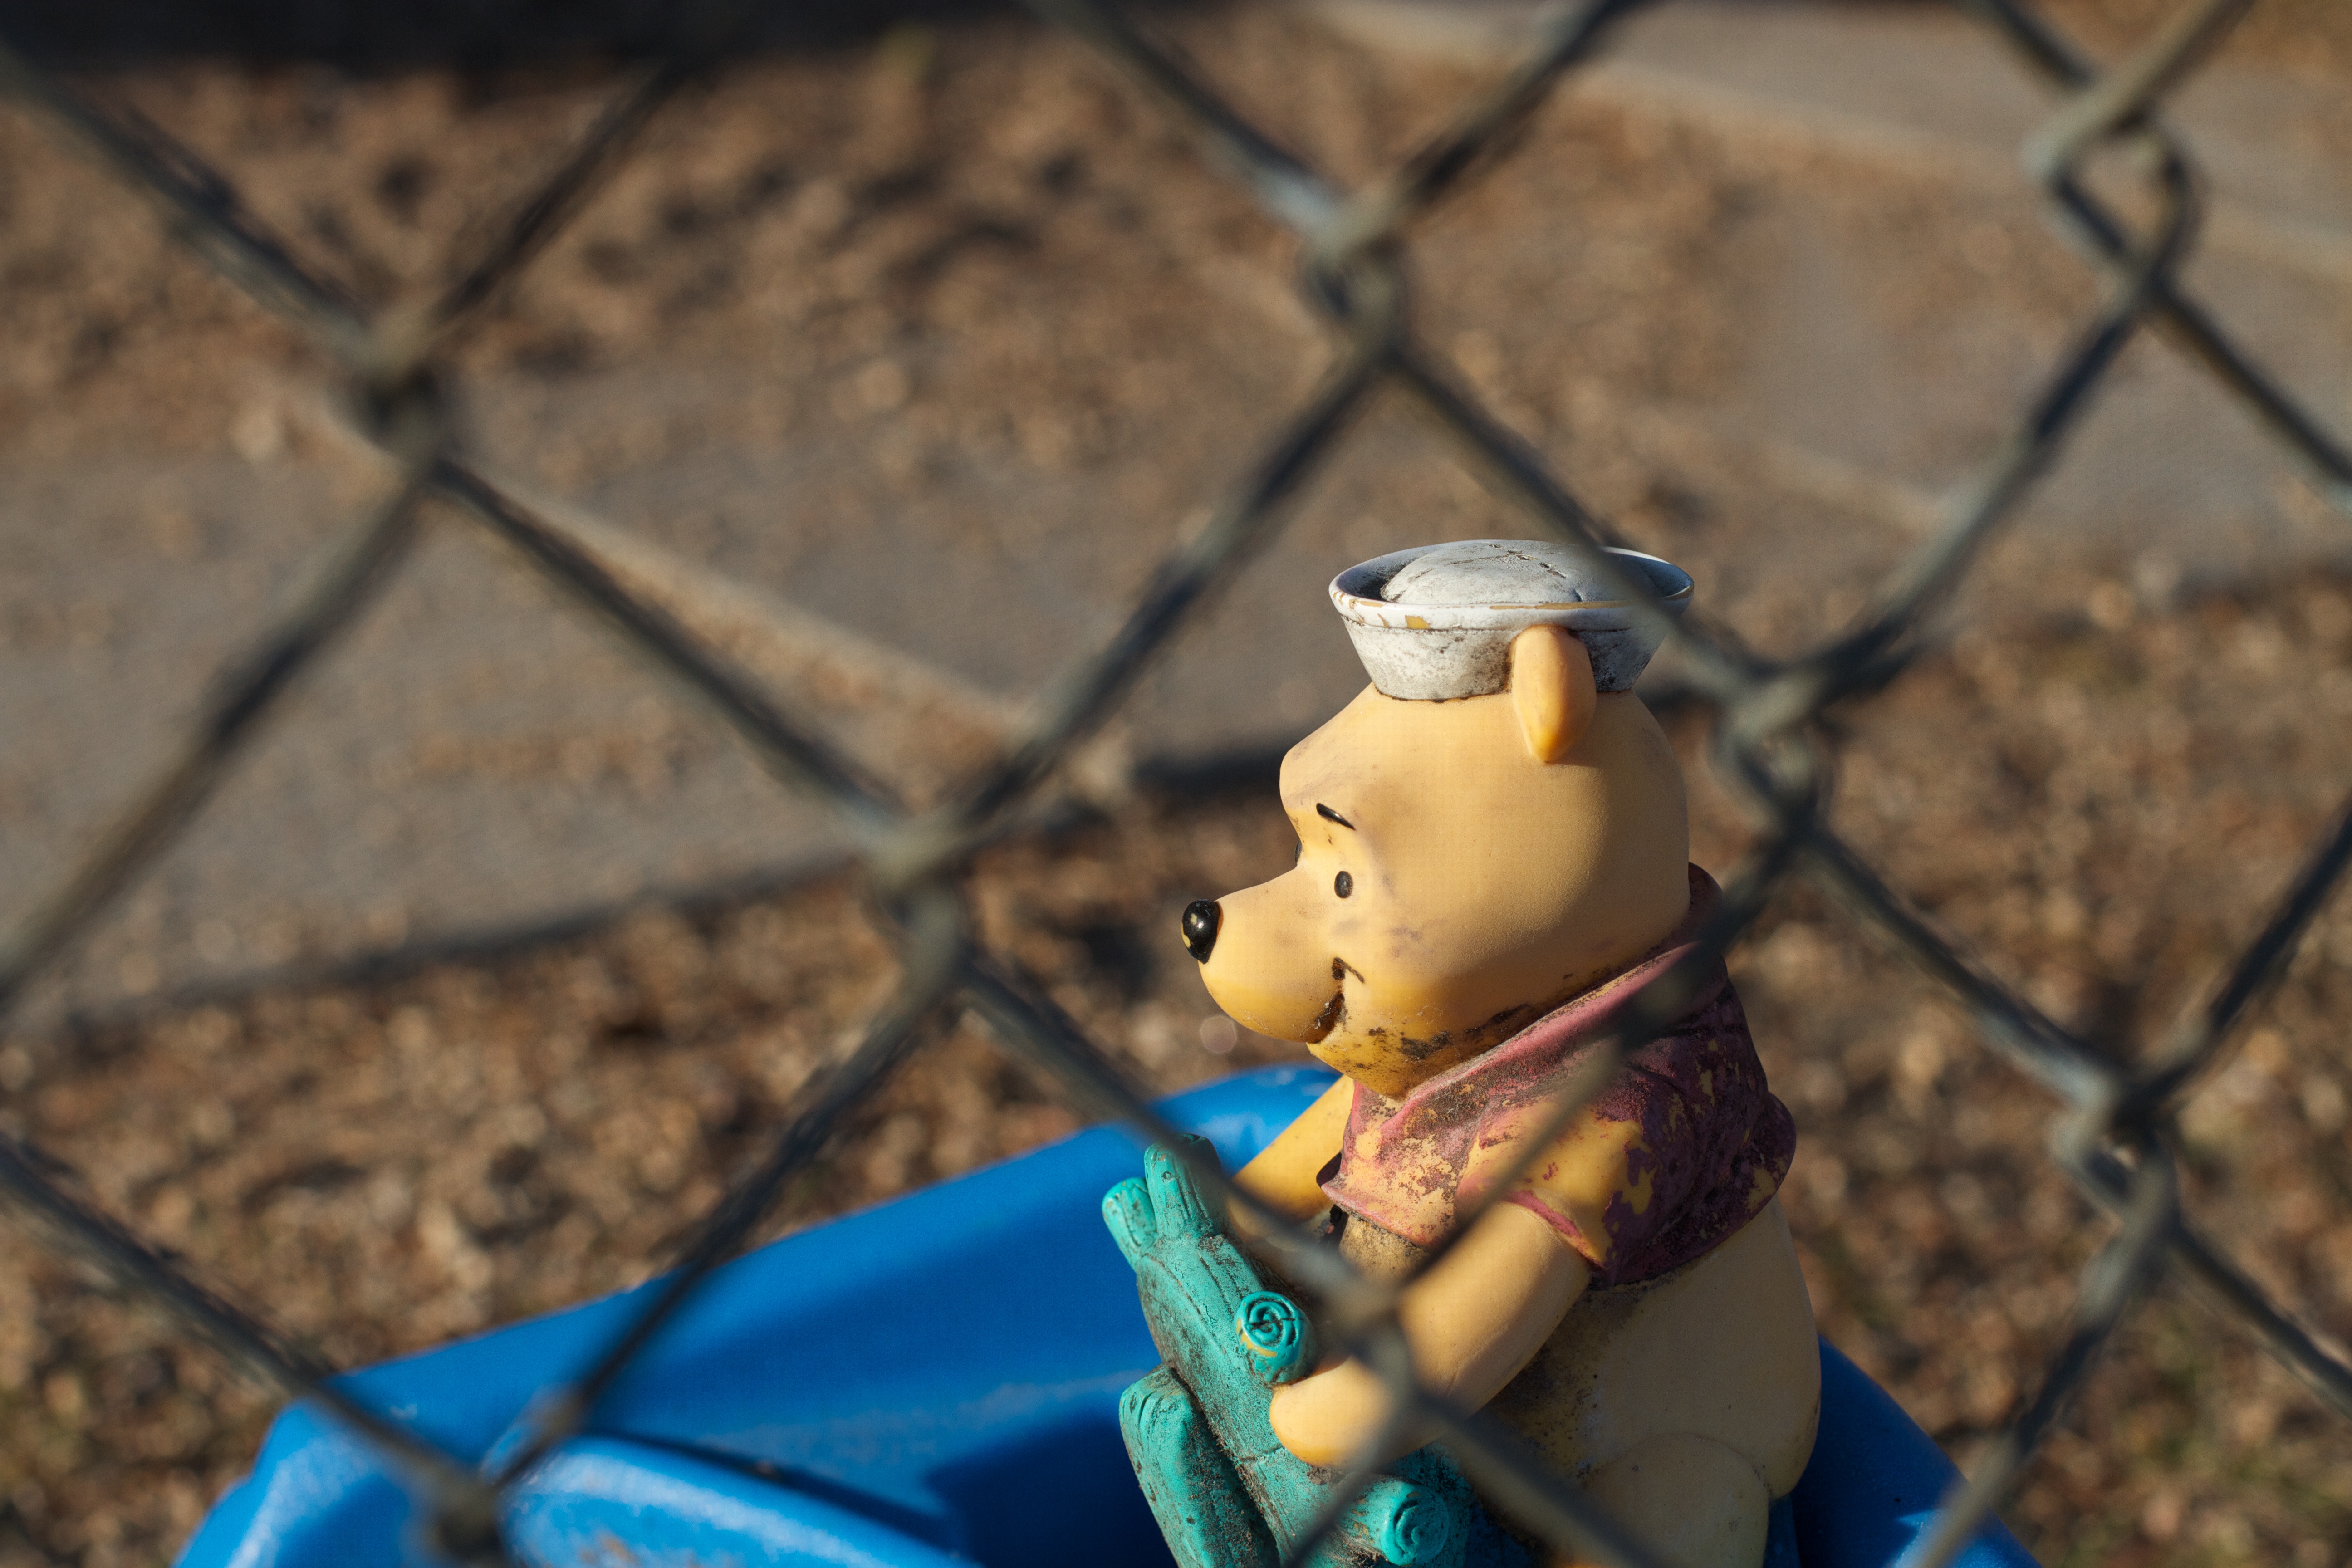
spring, blue, toy, rtwgimli